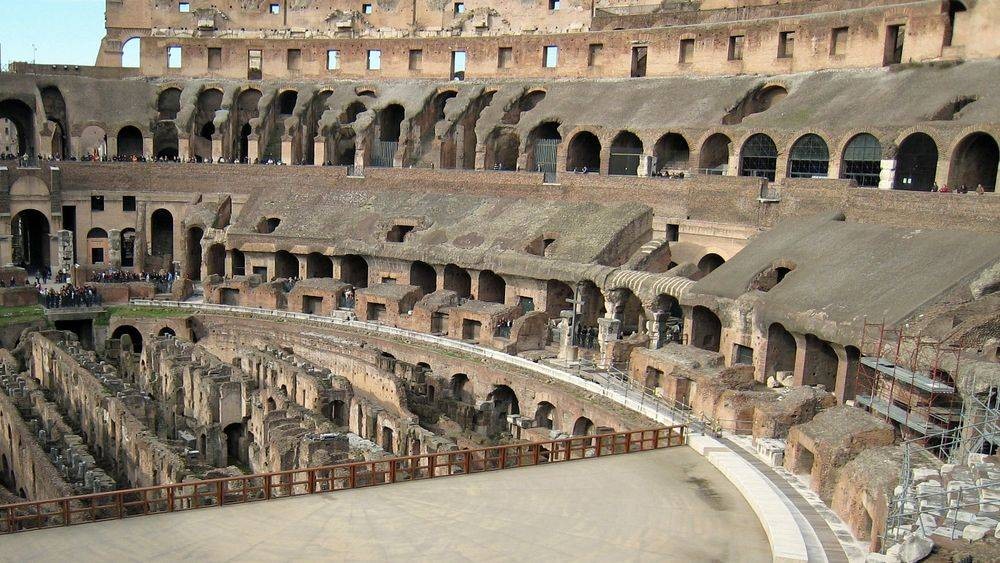
Landmark: Roman Colosseum